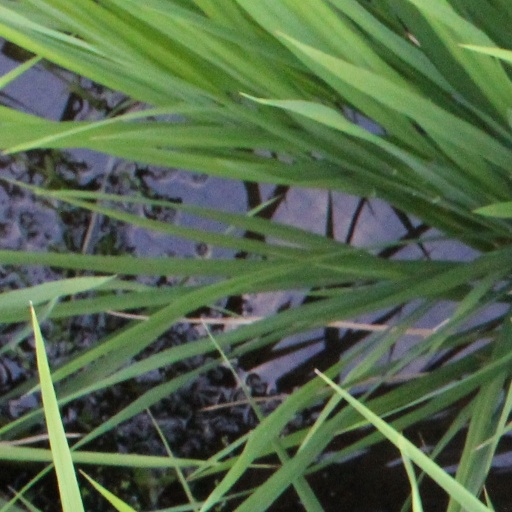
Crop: rice